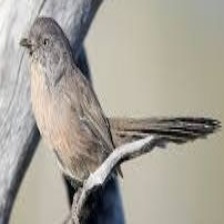
Species: WRENTIT
Scientific name: CHAMAEA FASCIATA